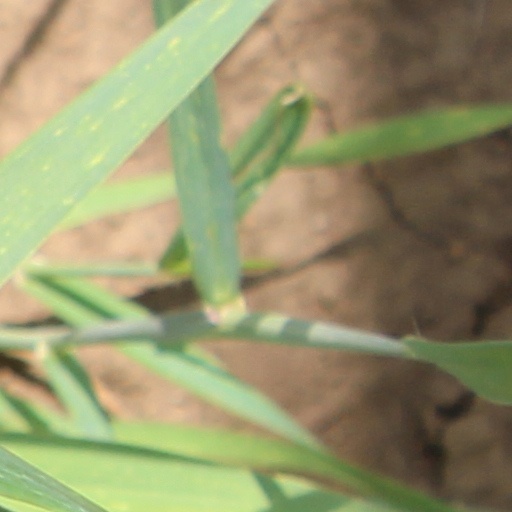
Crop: wheat